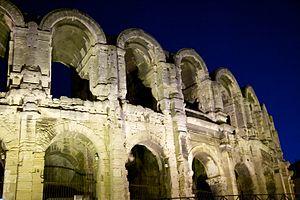
Arène romaine d'Arles (1er siècle)